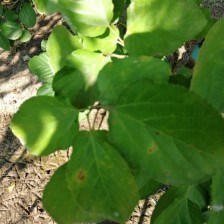
Variety: WhiteKing